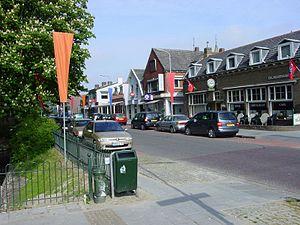
Krabbendijke est un village de la commune néerlandaise de Reimerswaal, en Zélande. Le village compte 4 388 habitants et a une superficie d'environ 34 km².